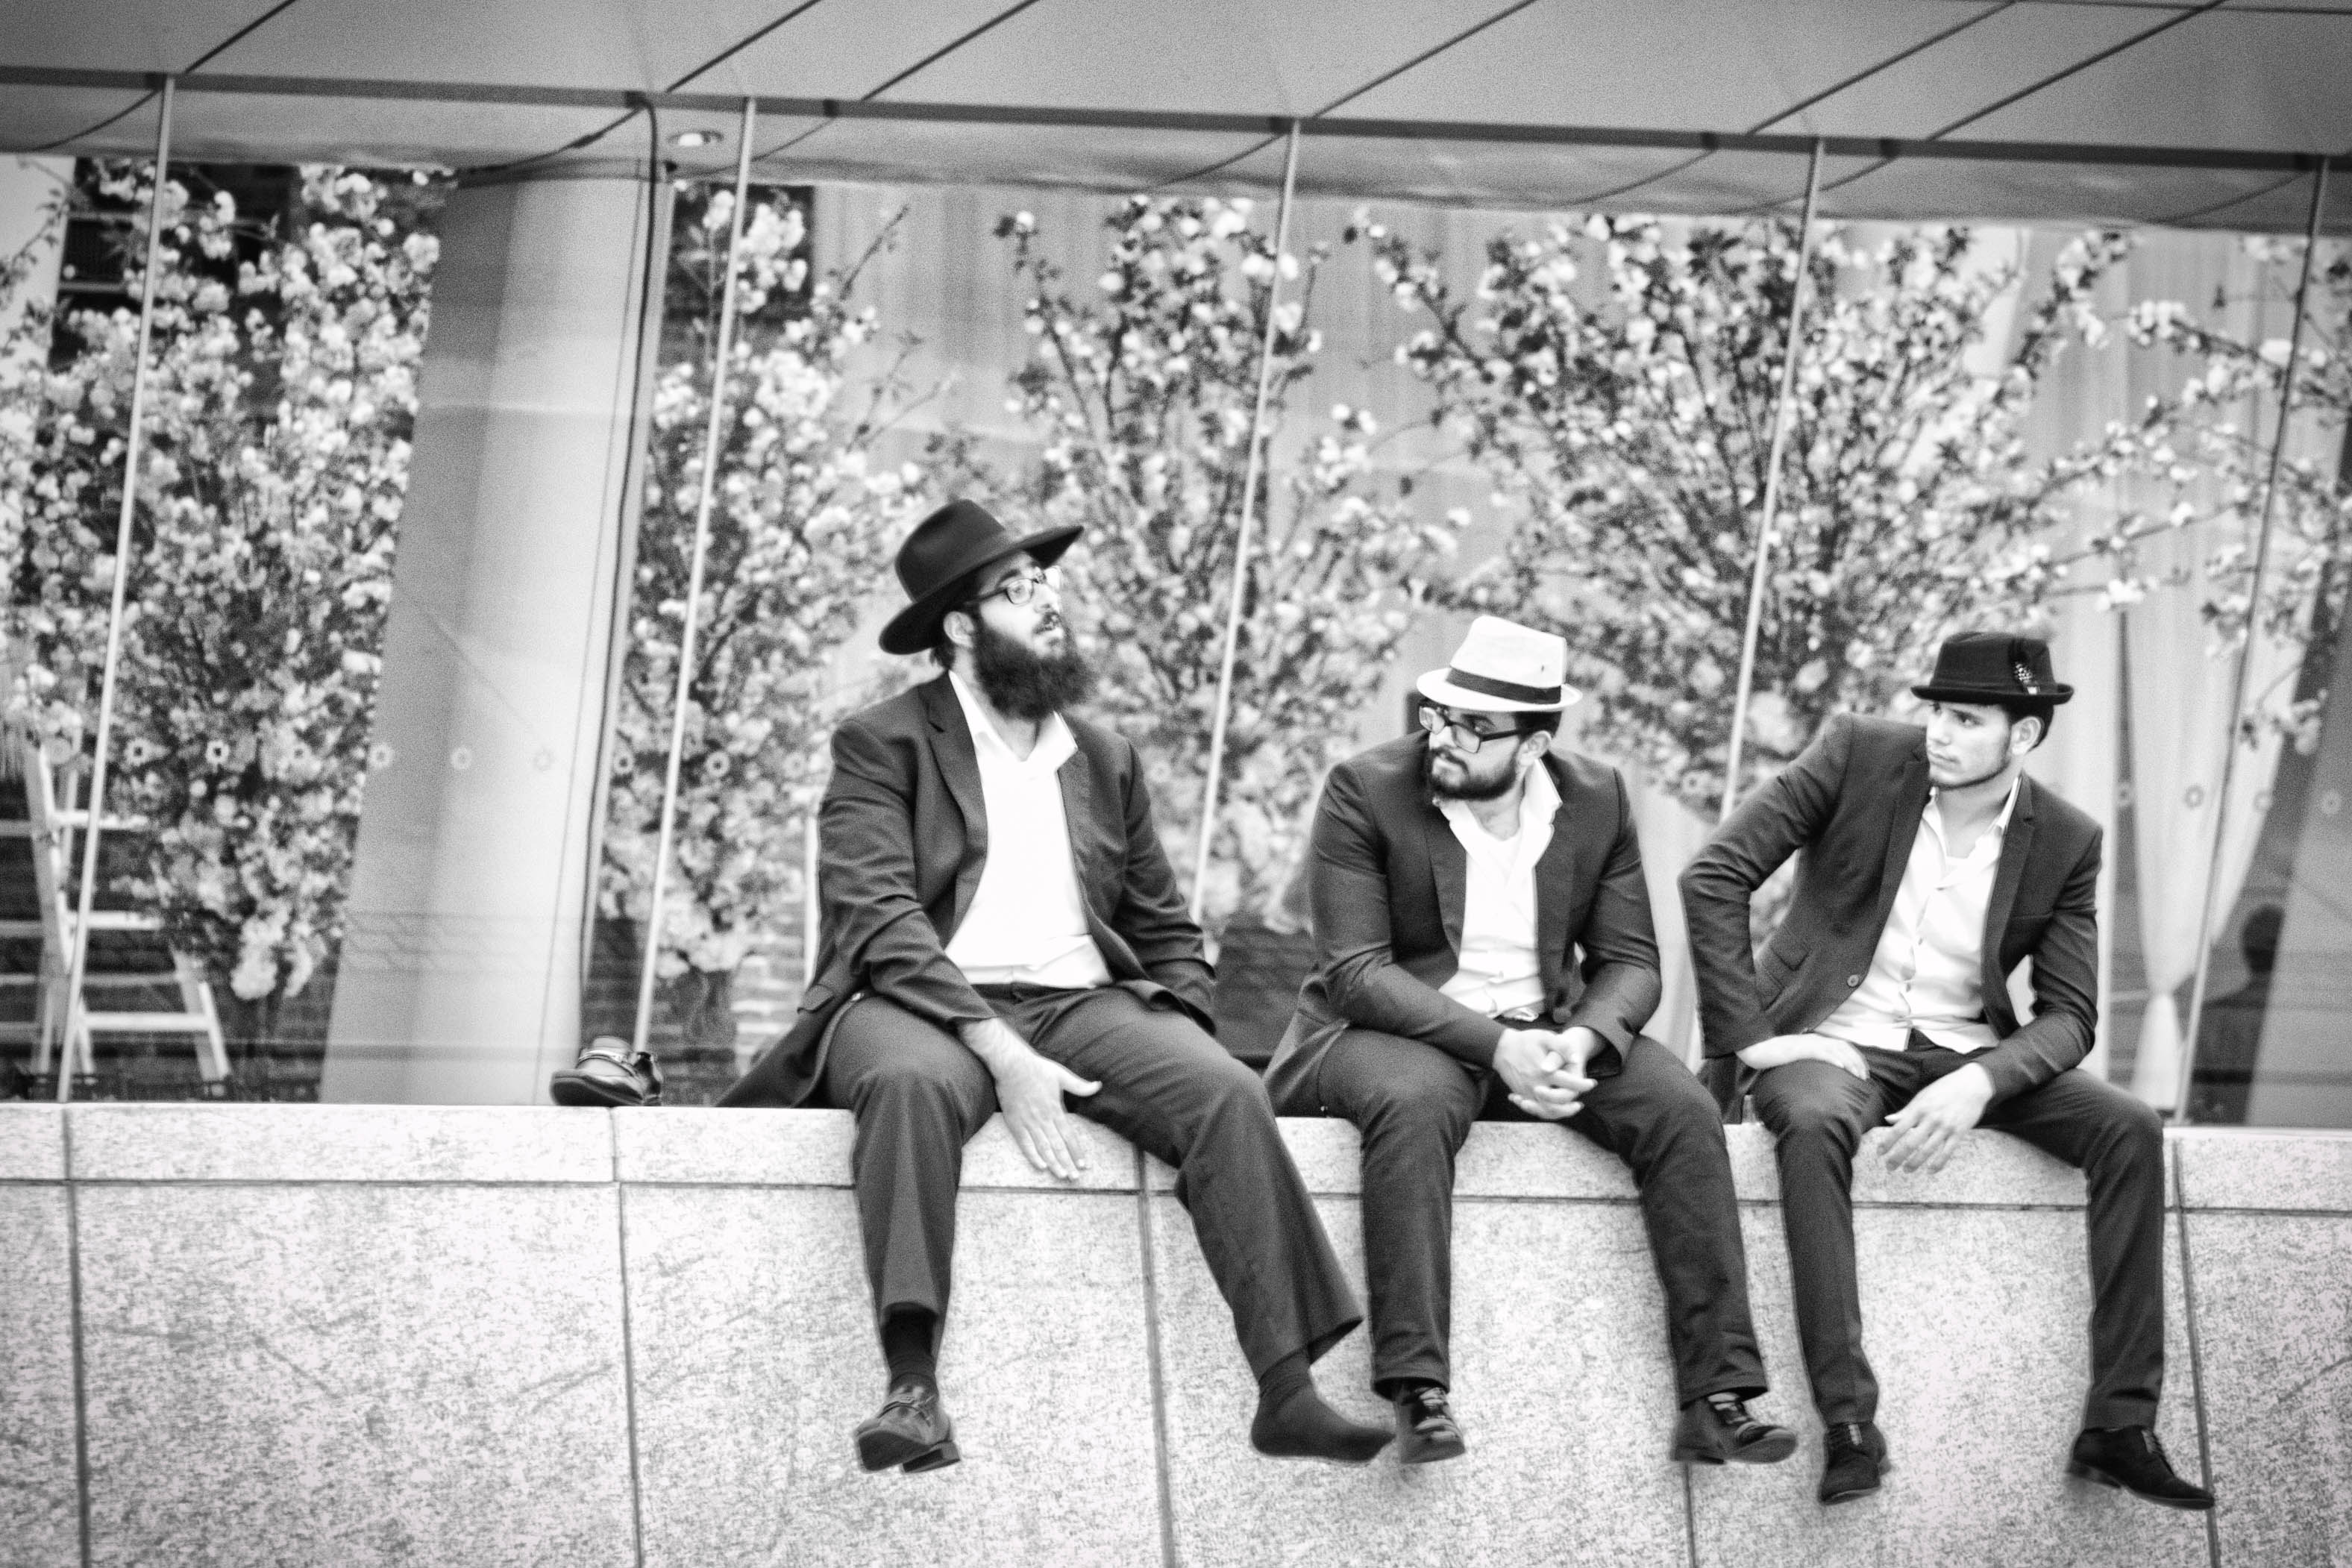
black and white, white, photography, spring, fashion, black, monochrome, footwear, photograph, monochrome photography